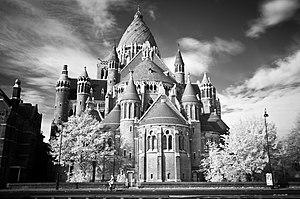
La basilique-cathédrale Saint-Bavon est une cathédrale romano-byzantine et néogothique de la fin du XIXᵉ siècle située dans la ville de Haarlem aux Pays-Bas.